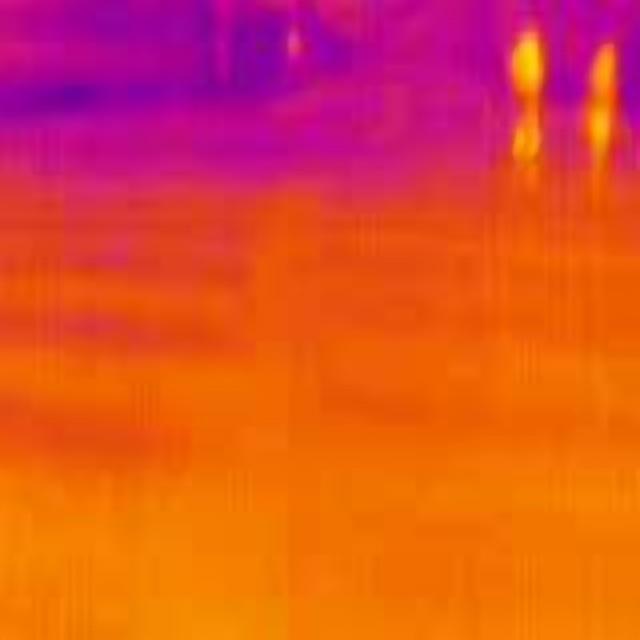
Detected objects:
label: person
label: person